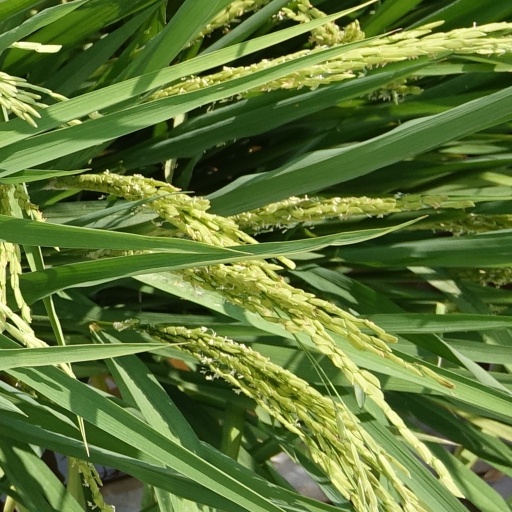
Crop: rice